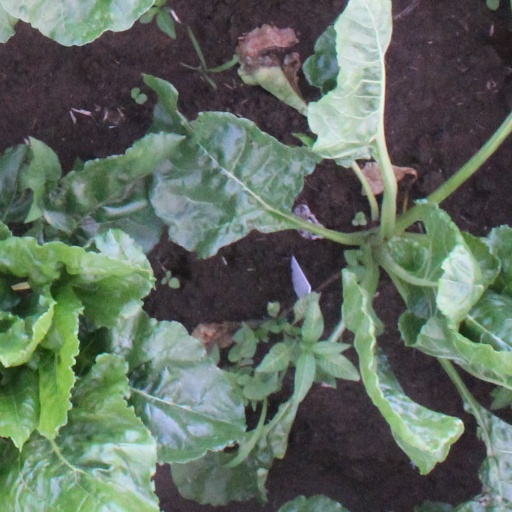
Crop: sugar beet